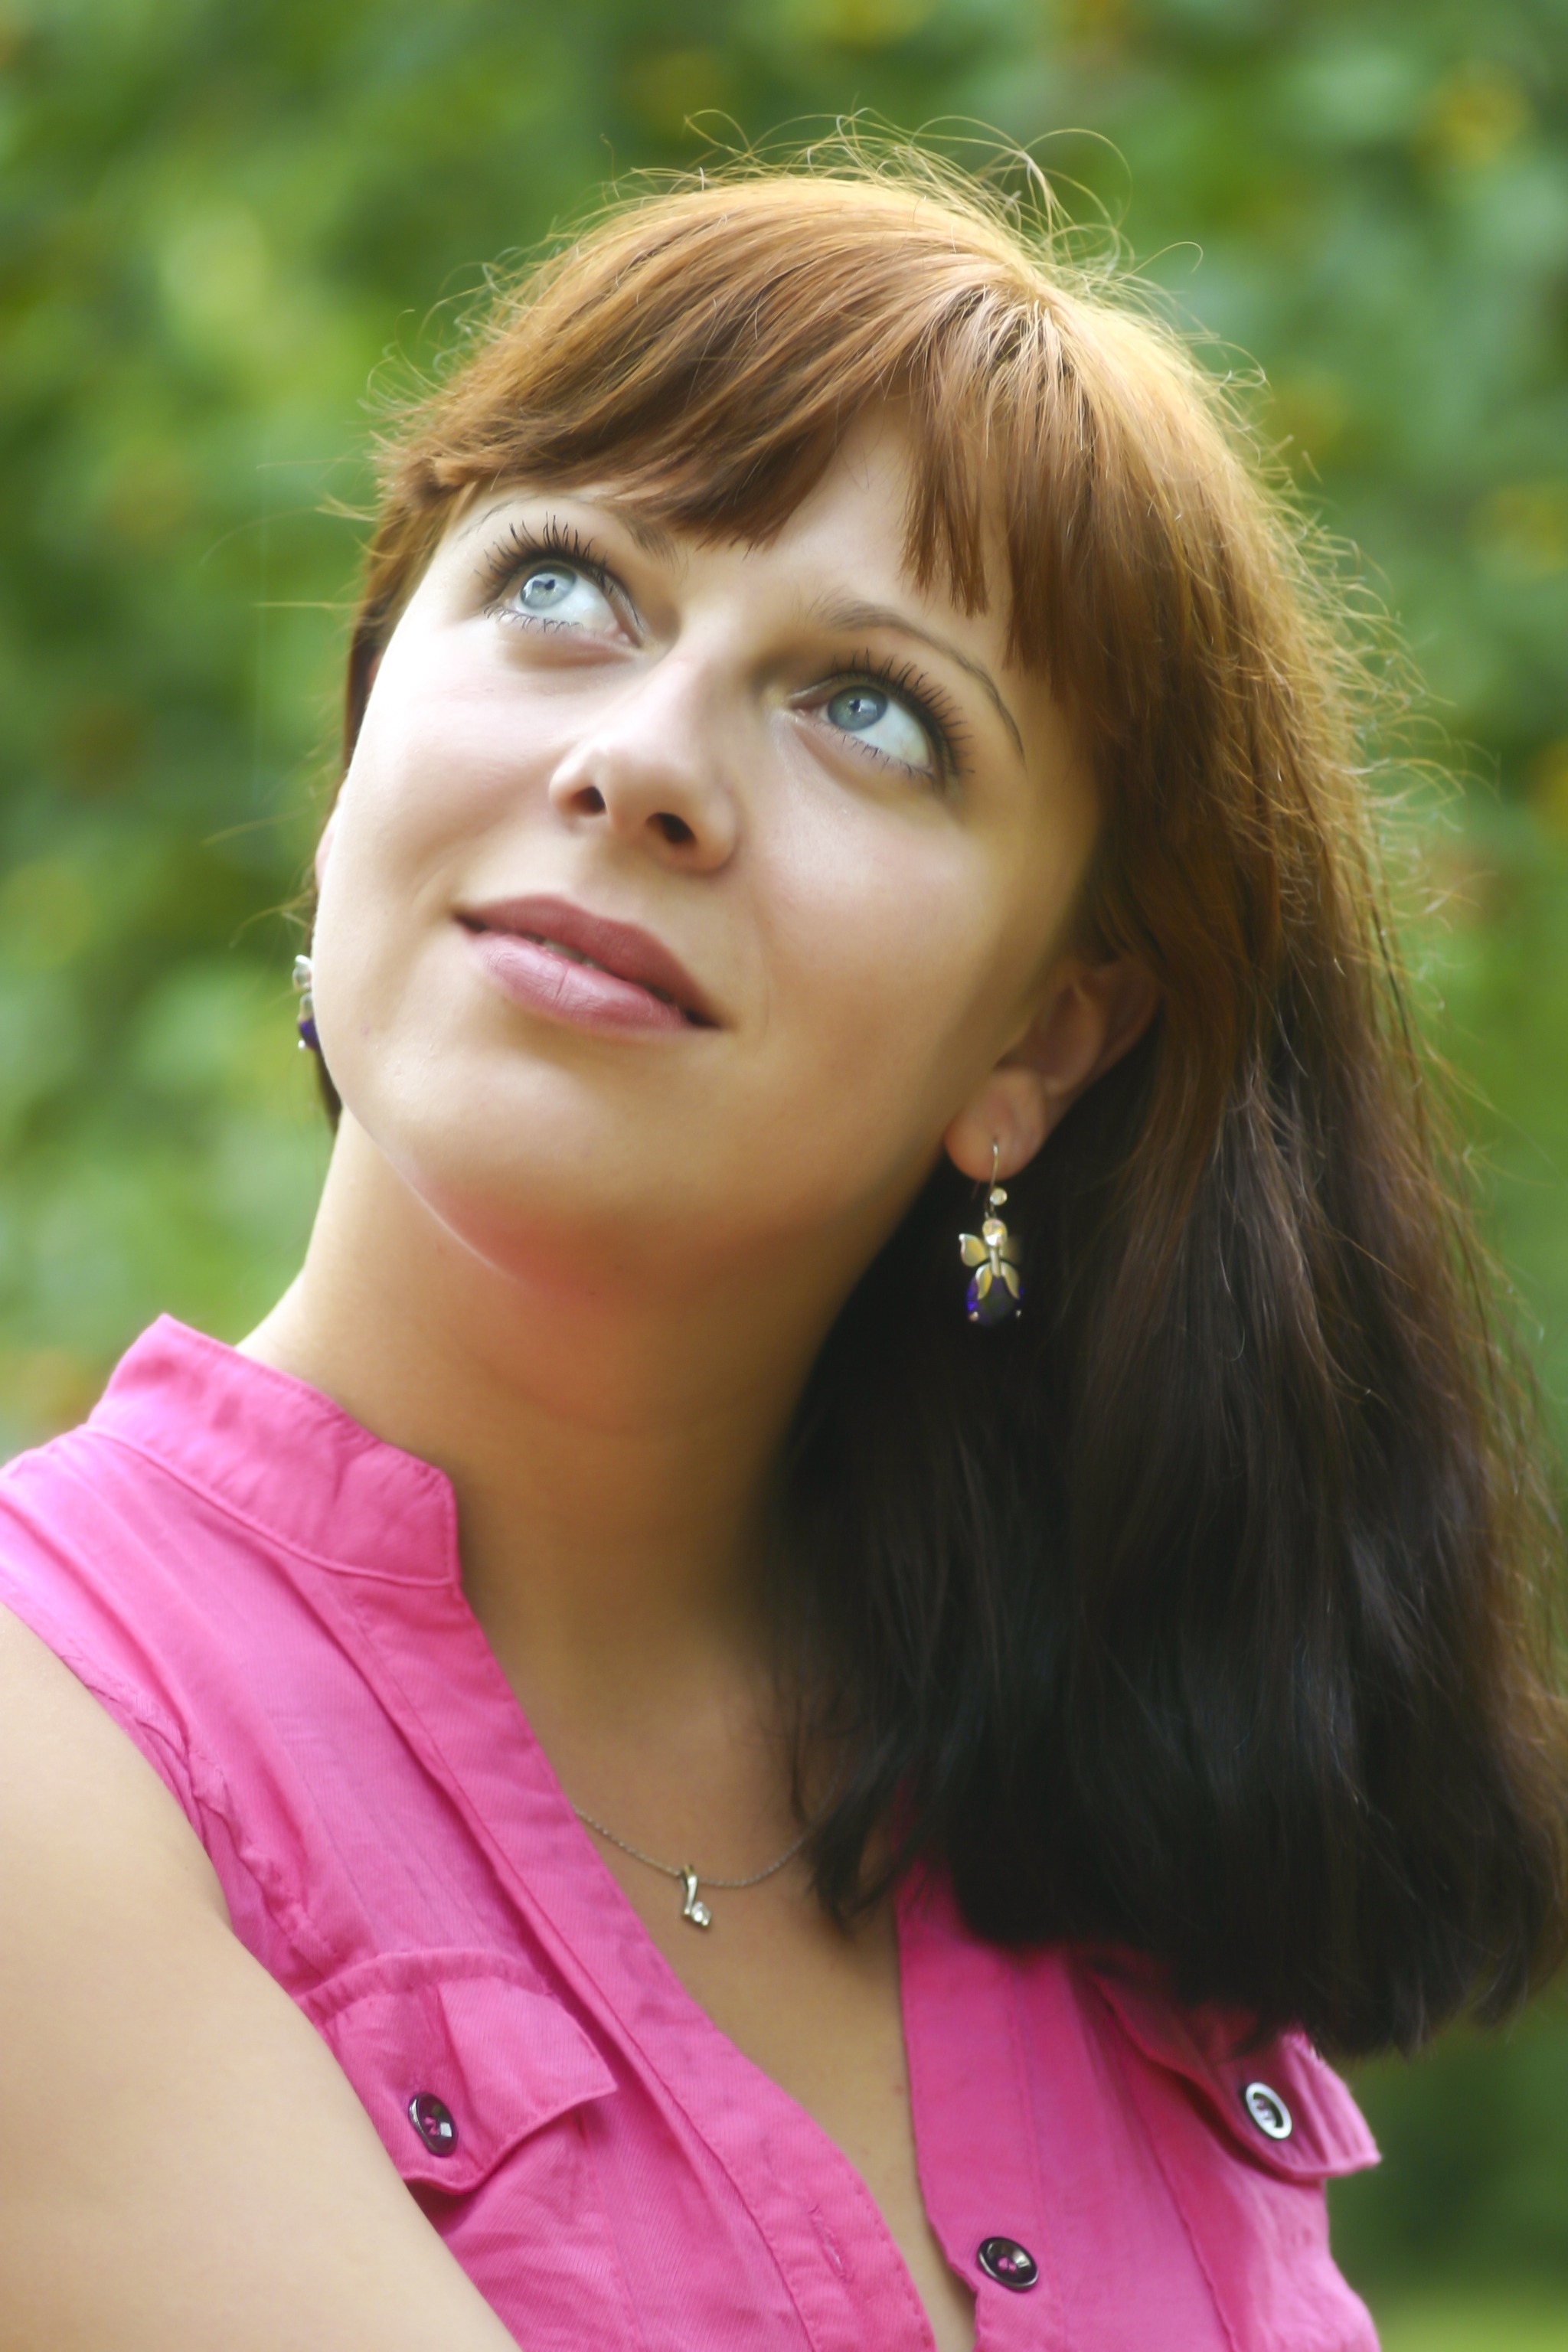
person, girl, woman, hair, photography, summer, portrait, model, park, lady, facial expression, hairstyle, smile, long hair, human body, face, nose, girls, eye, head, skin, beauty, greens, abdomen, photo shoot, brown hair, portrait photography